The Young Men

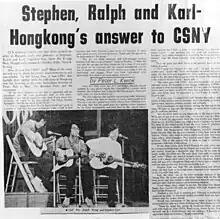

Lam went to Houston, Texas and graduated in engineering at University of Houston. He married a local girl and has a family in Houston. He continued to play music with regional Houston bands - Pete Martinez Band, Diana Dee and the Different Shades, The Powerline, and NightWish. He has written about 10 original songs over the years. From 2013 till present, Lam has been performing locally in Houston as a solo artist. Houston Radio KPFT interviewed him on a couple of radio shows hosted by Chris Collins.